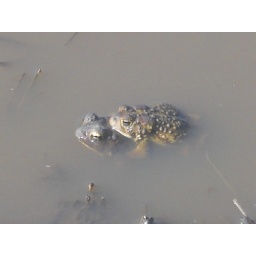
they humpin' in the tractor ruts on the trail next to the river by my house